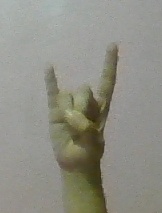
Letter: la